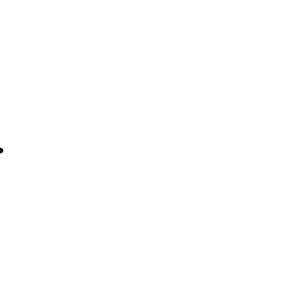
L'effet Doppler, ou effet Doppler-Fizeau, est le décalage de fréquence d’une onde observé entre les mesures à l'émission et à la réception, lorsque la distance entre l'émetteur et le récepteur varie au cours du temps. Si on désigne de façon générale ce phénomène physique sous le nom d'effet Doppler, le nom d'« effet Doppler-Fizeau » est réservé aux ondes électromagnétiques.
30 mars : le médecin américain Crawford Long utilise l’éther pour la première fois afin de retirer une tumeur du cou d’un de ses patients, James M. Venable, en lui faisant simplement respirer une serviette imbibée.